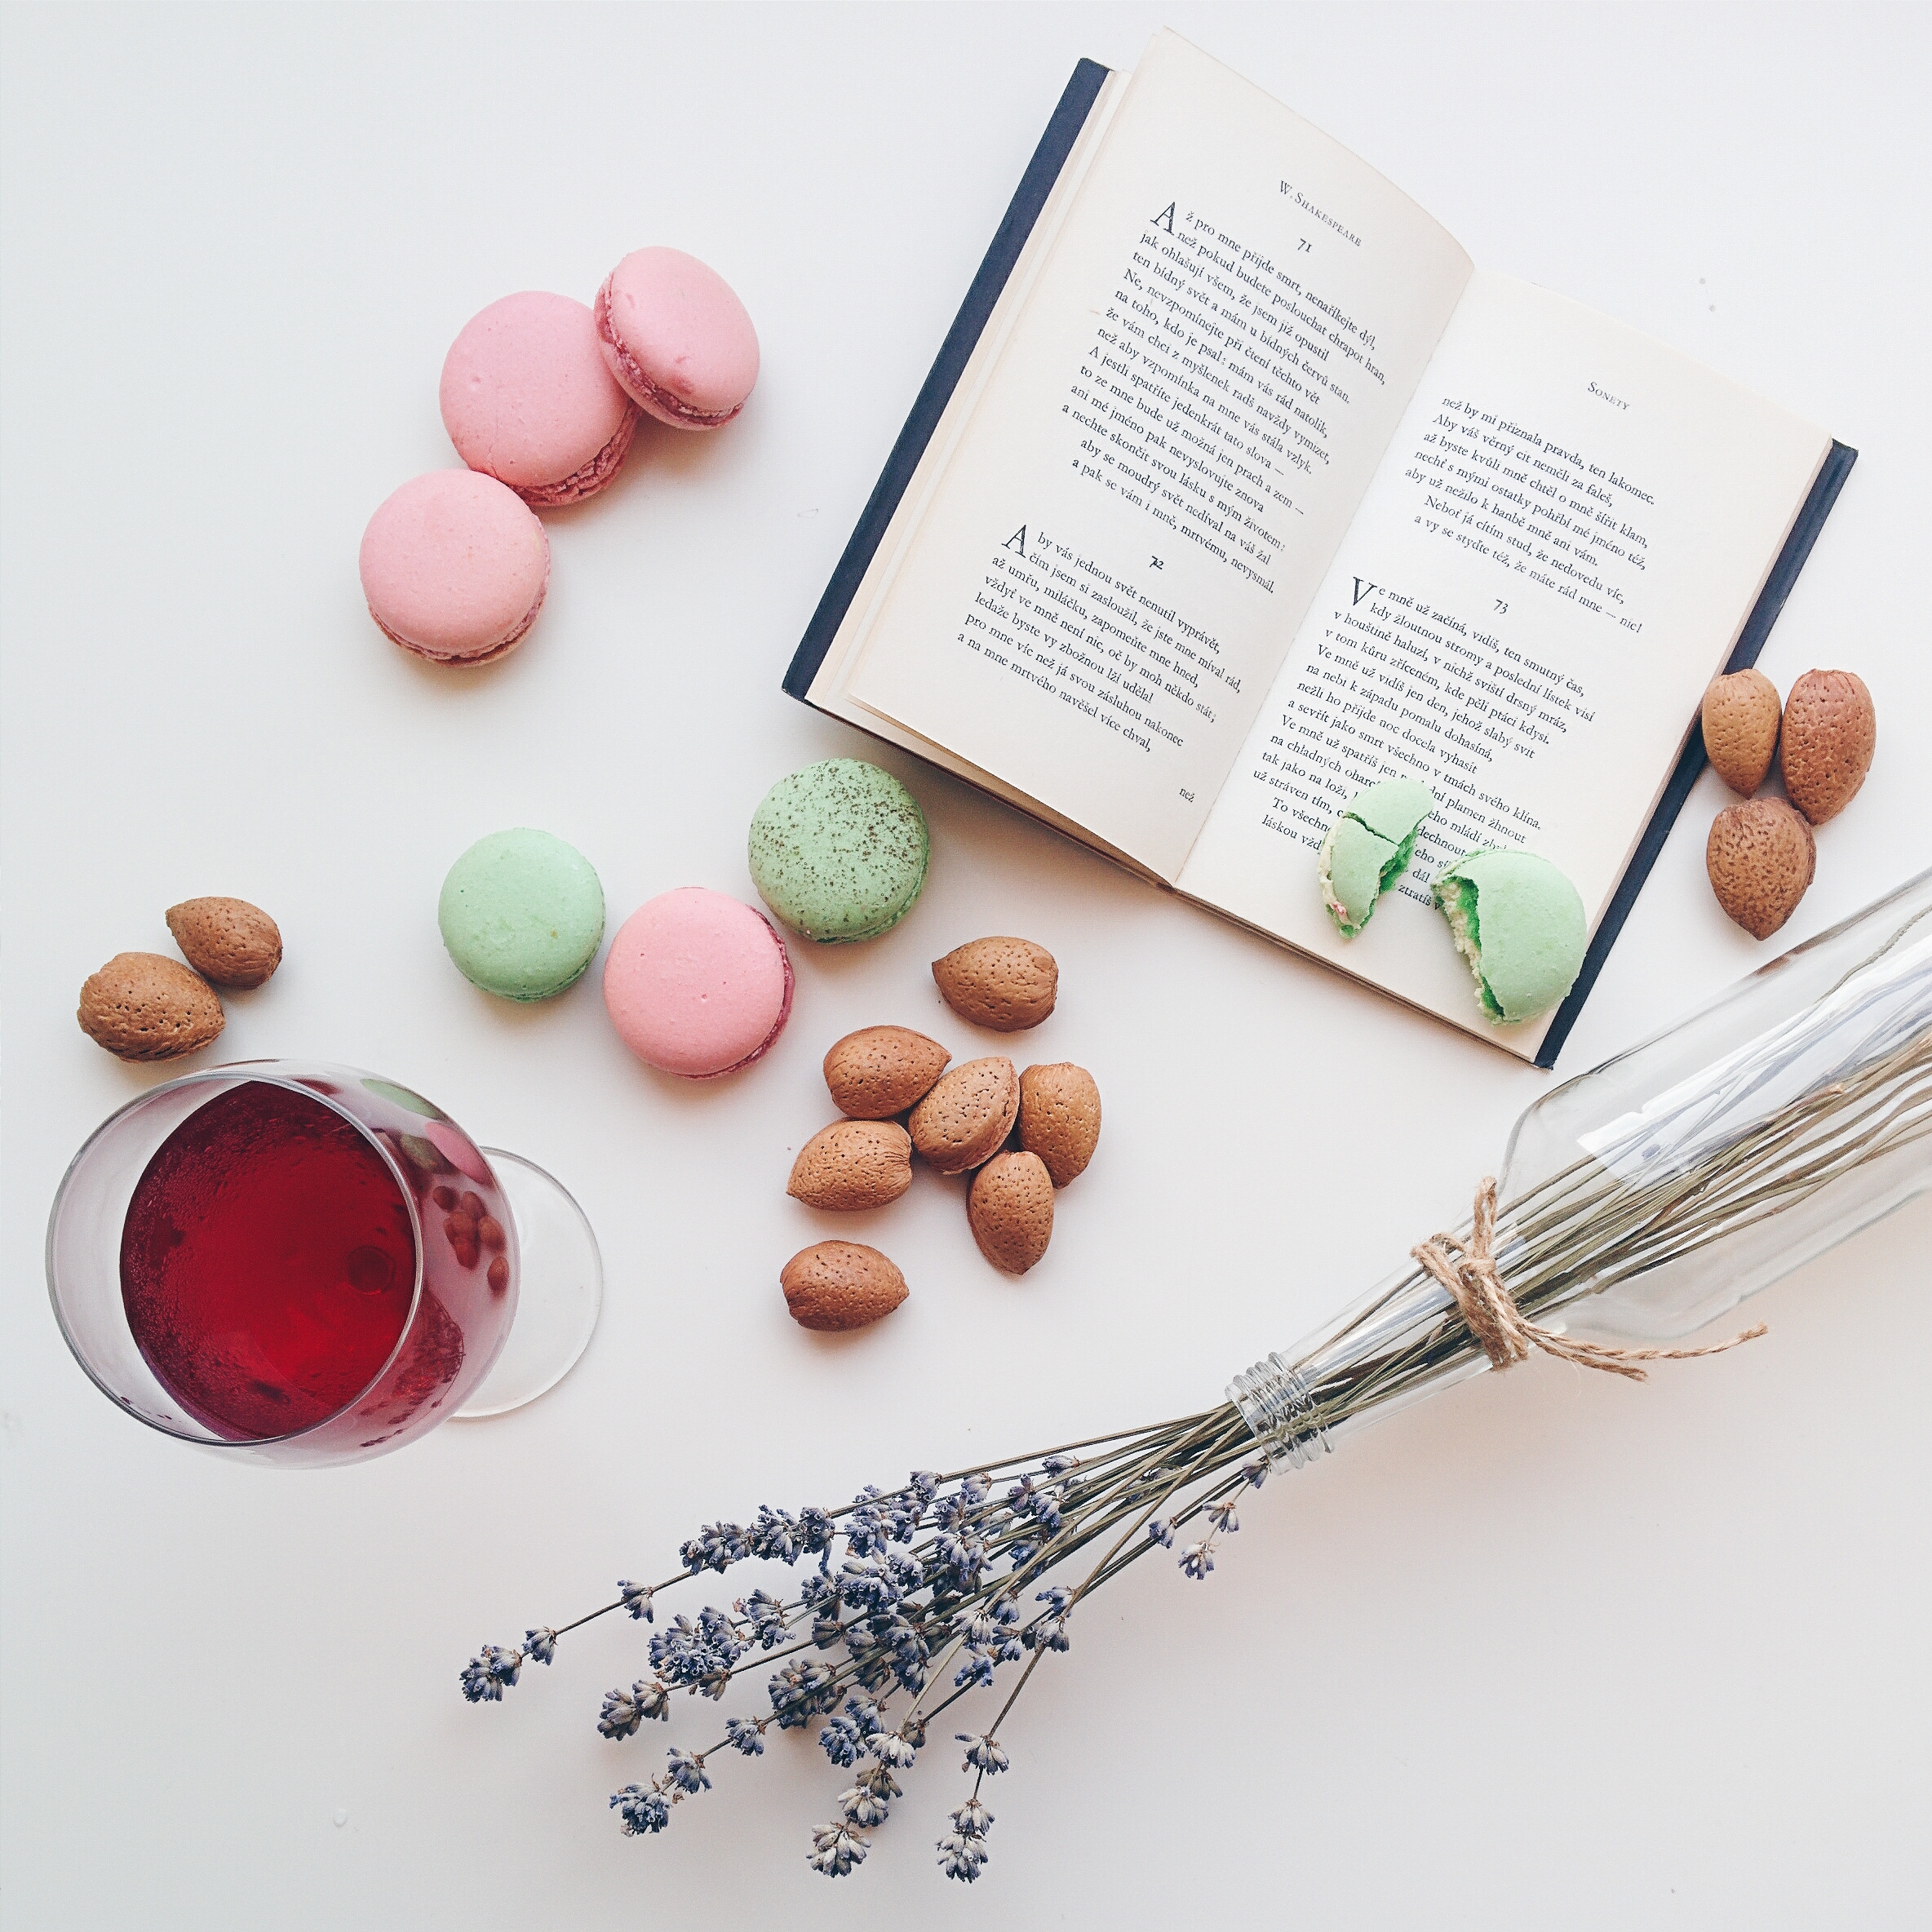
spoon, bead, fashion accessory